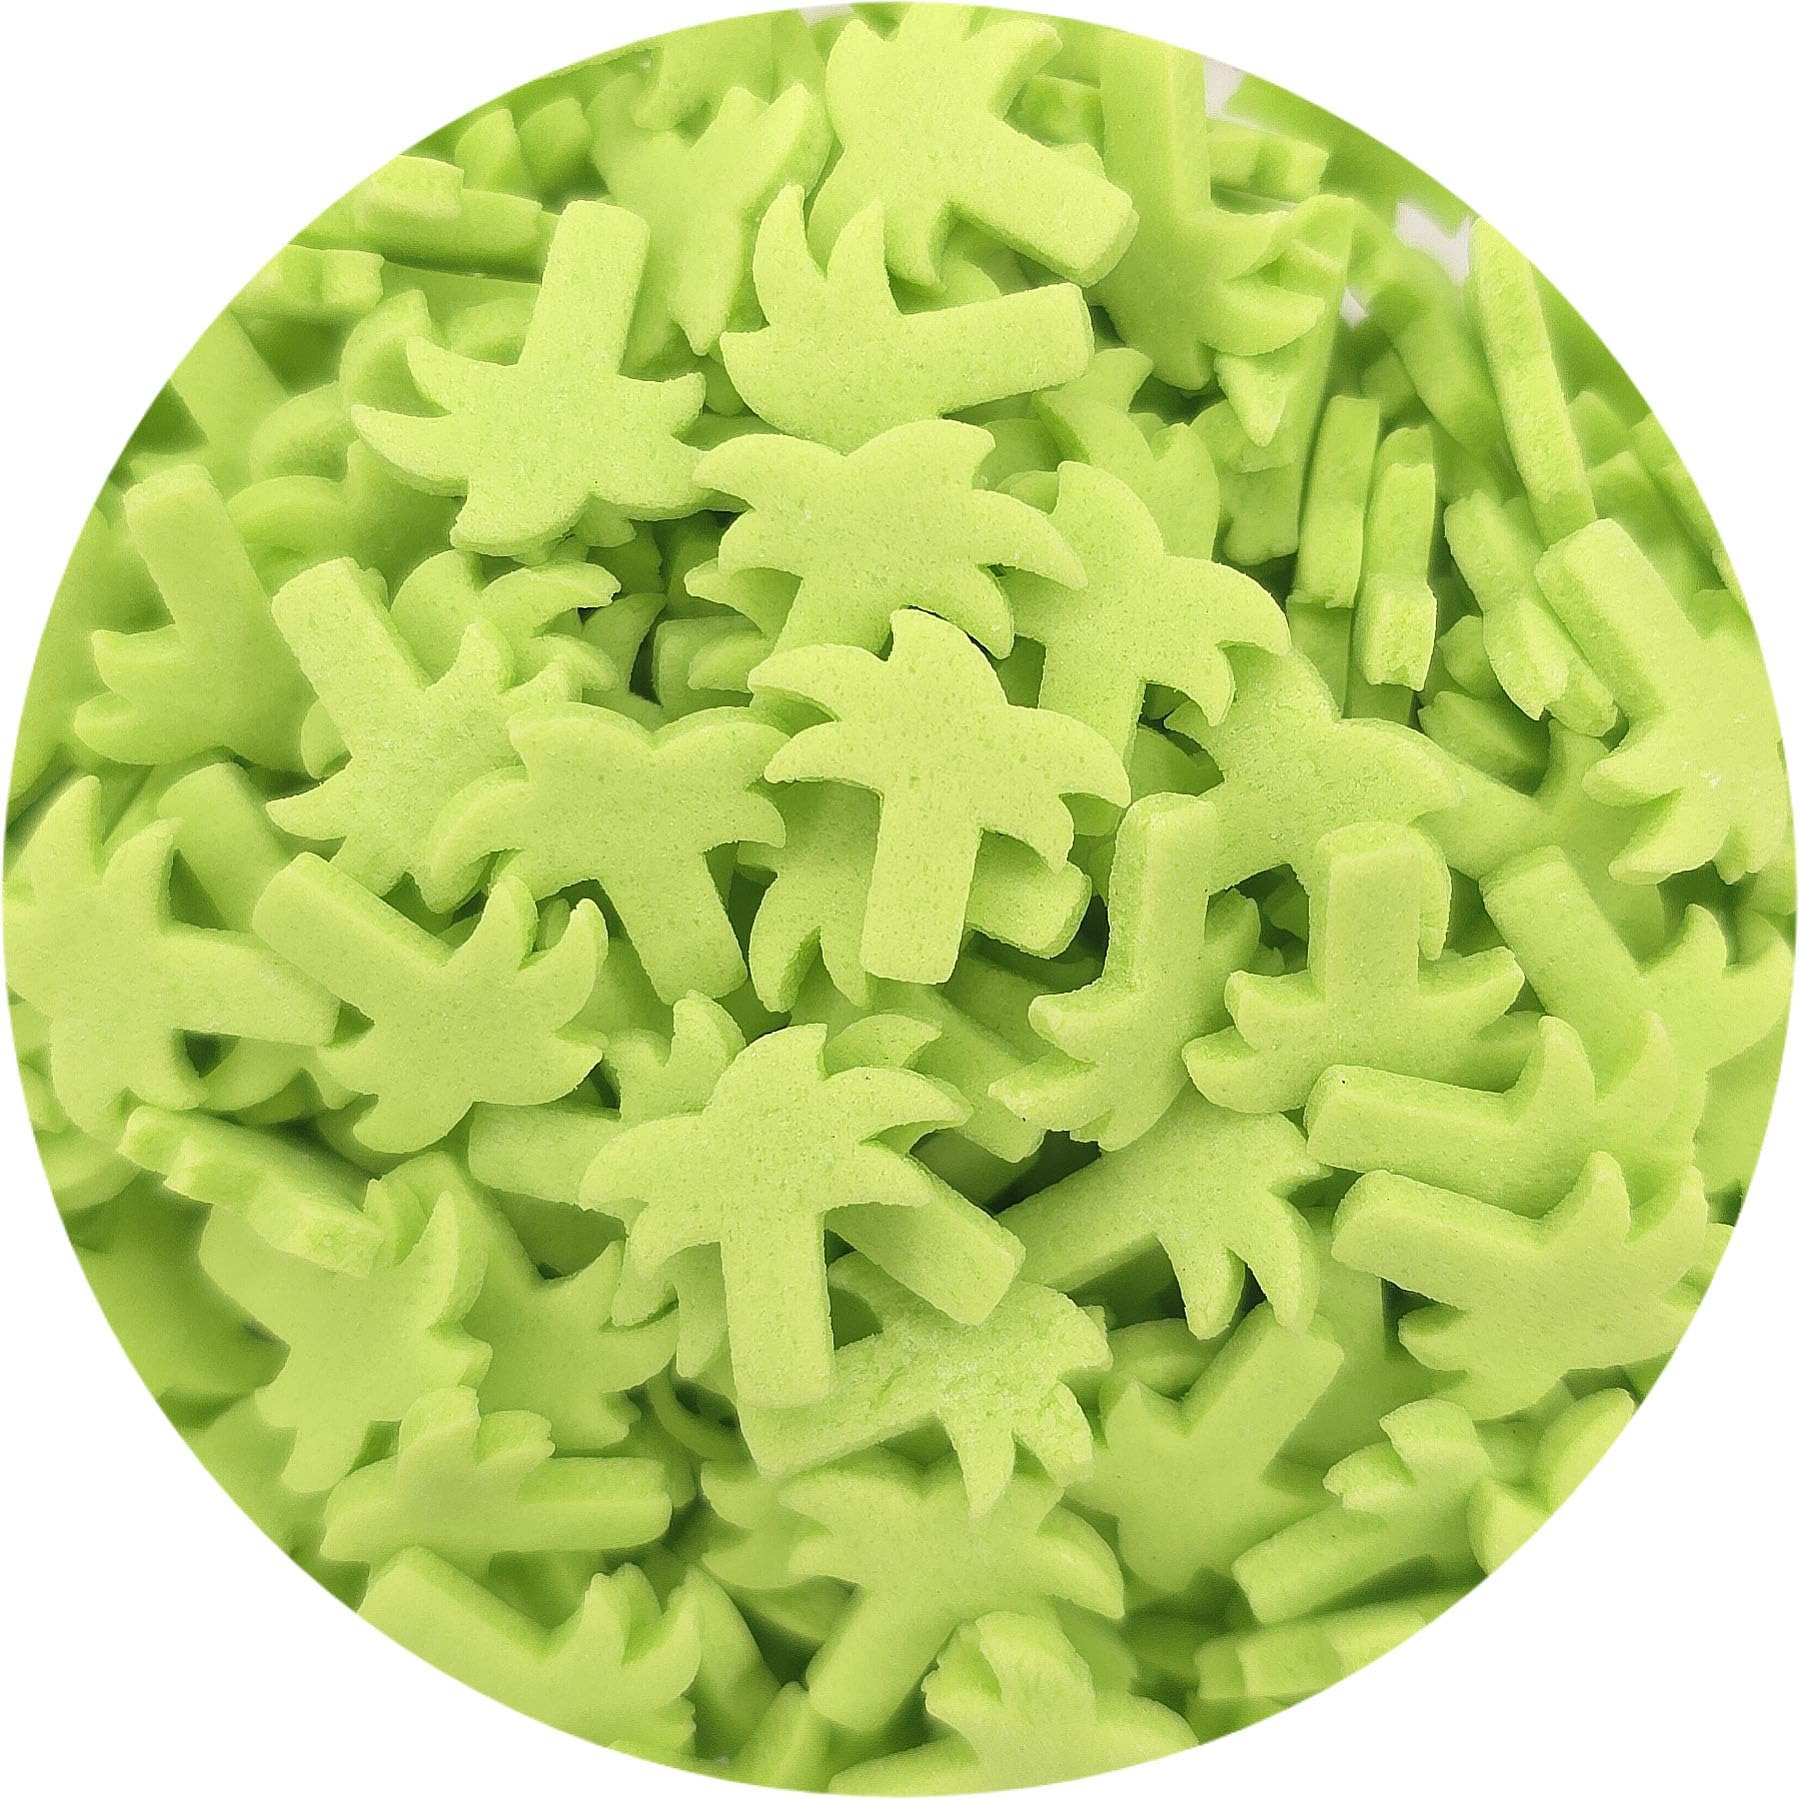
Item Name: NCS Green Palm Tree Edible Candy Cake Toppers, 8 ounces
Bullet Point 1: All of our edible cake toppers are packaged in a resealable heat sealed stand up pouch. Easy to store and reuse.
Bullet Point 2: Use our edible cake toppers to decorate your cookies, cakes, cupcakes, pretzels, cake pops, table confetti, and other baked goods!
Bullet Point 3: Dairy Free, Egg Free, Nut Free, Gluten Free.
Bullet Point 4: Made on equipment that also processes soy and coconut oil.
Bullet Point 5: 8 ounce bag = approximately 1 to 1-1/4 cup of edible cake toppers.
Value: 1.0
Unit: Count

Price: 14.99